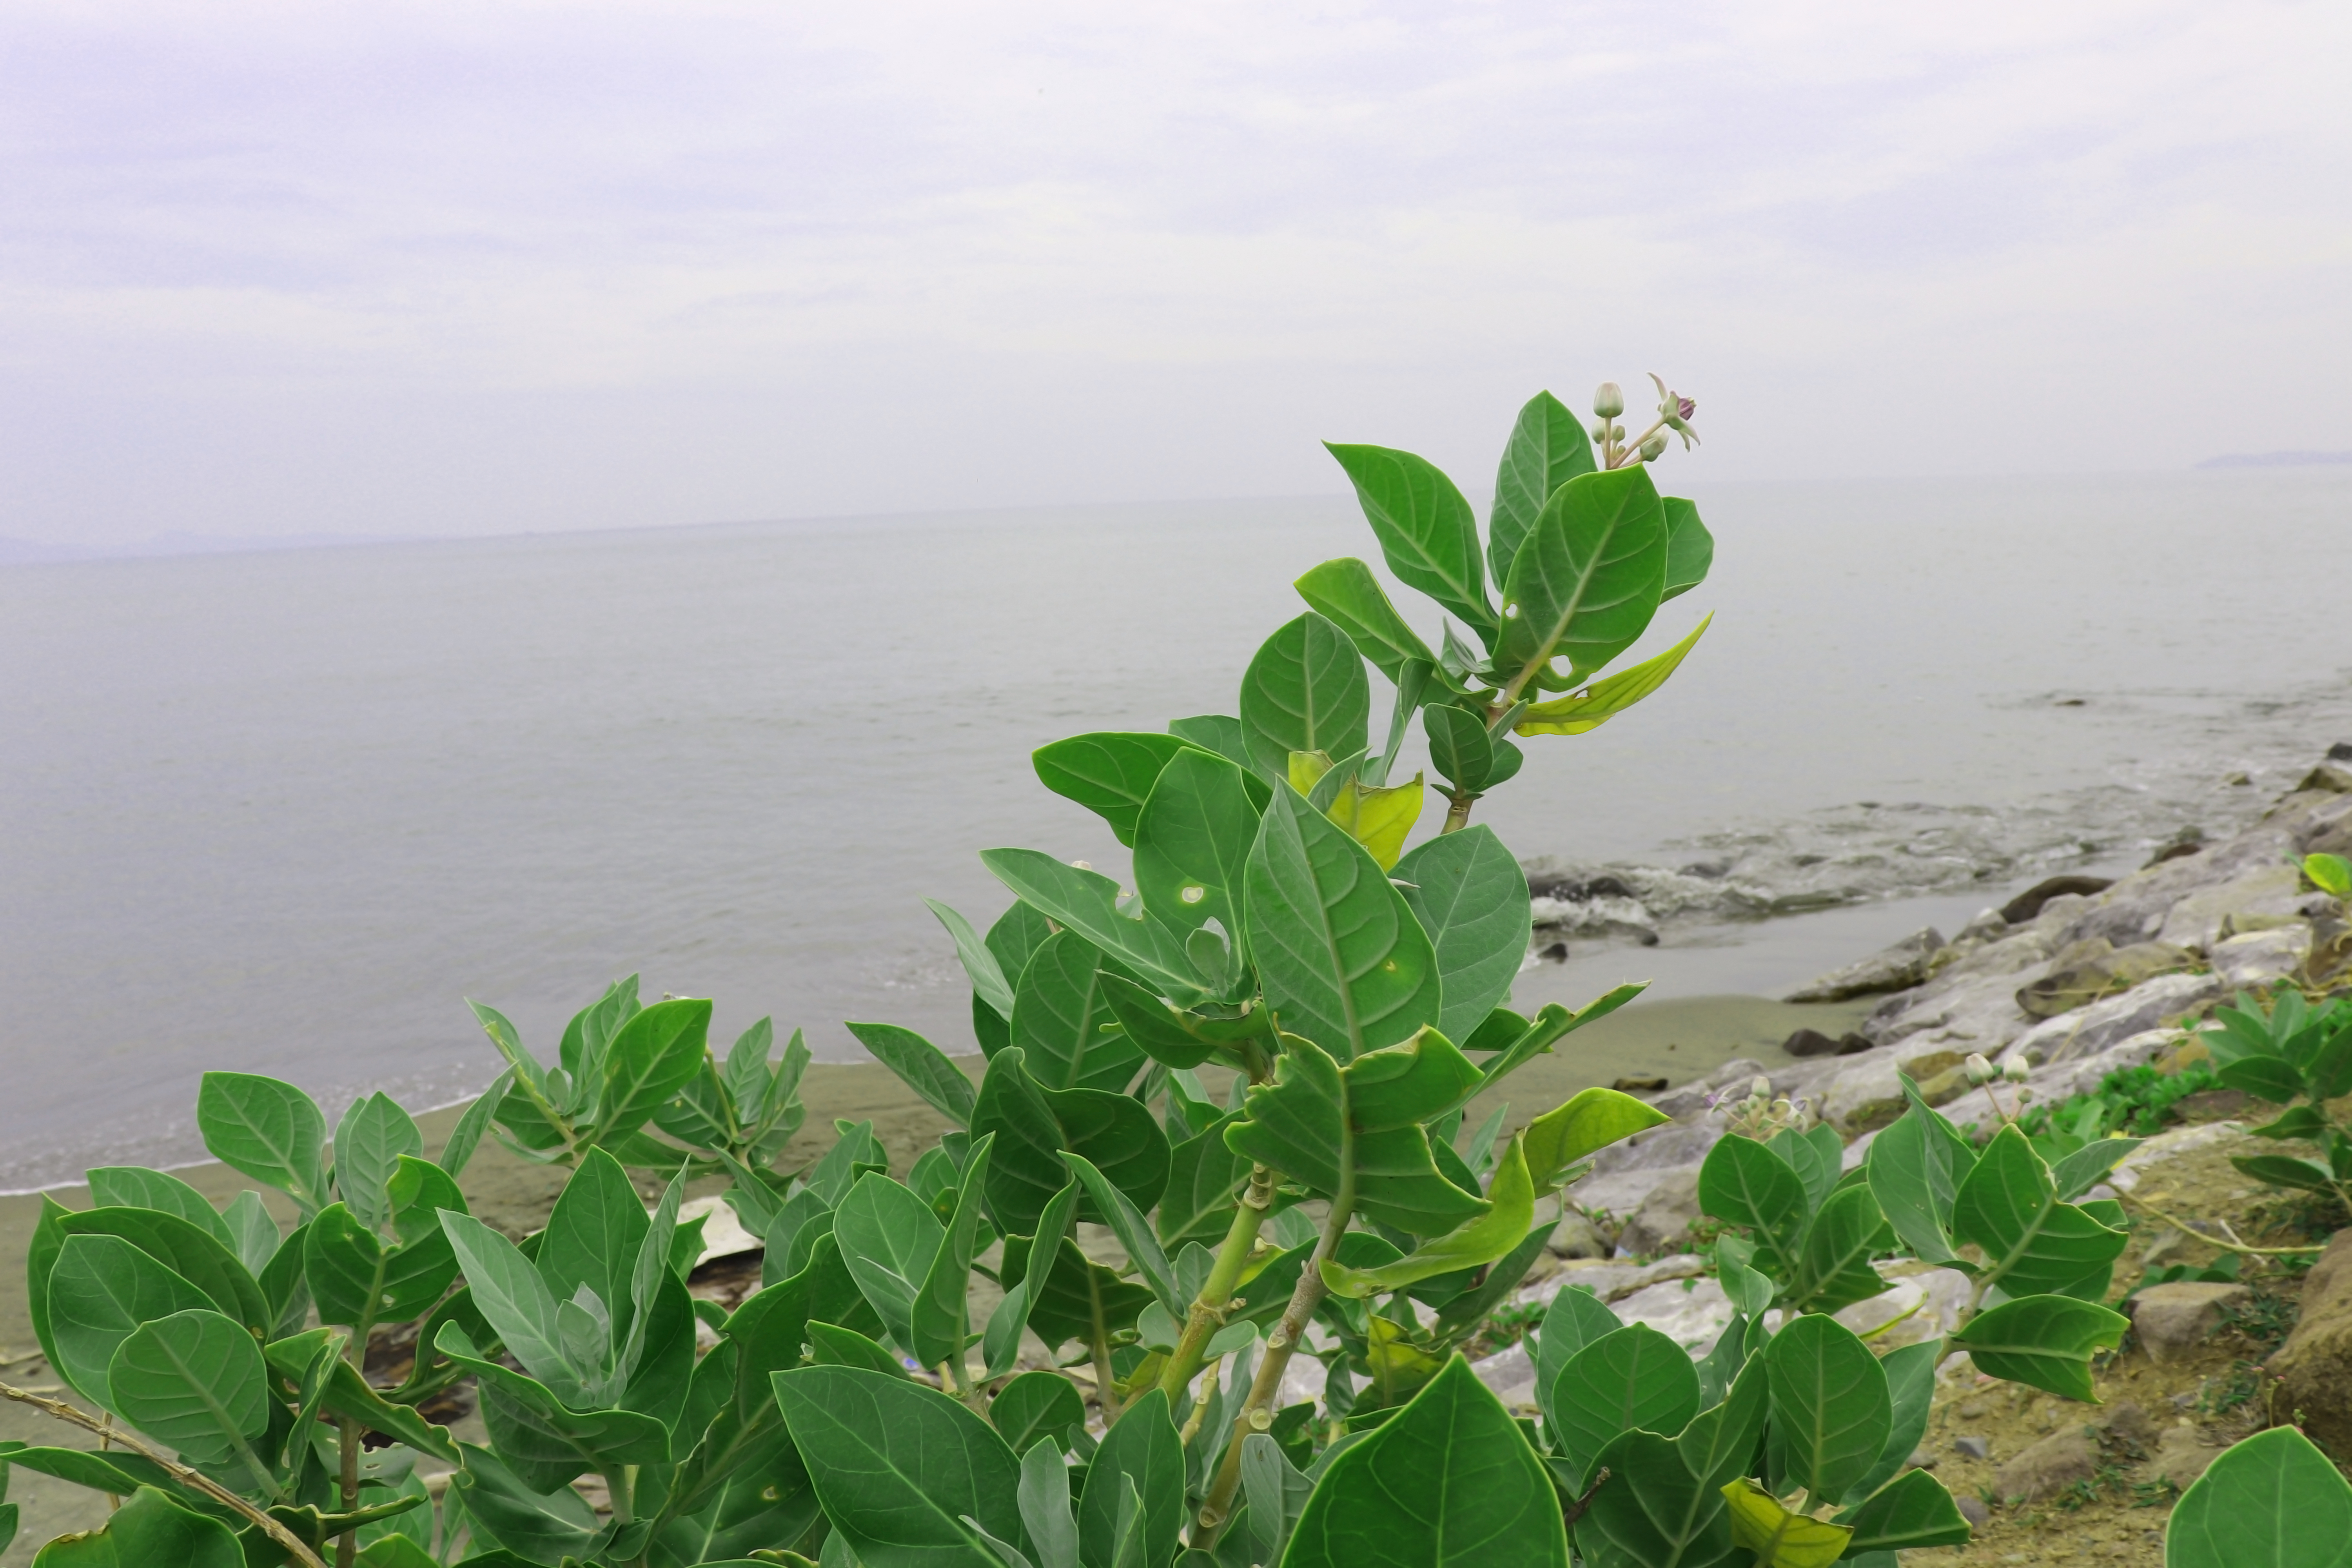
trees, leaves, green, beach, leaf, vegetation, plant, flower, adaptation, sea, coast, flowering plant, crop